Ra

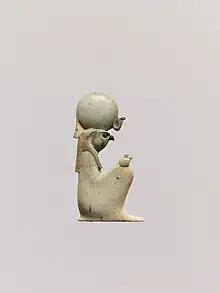
Inlay depicting the squatting Ra with the sun-disk placed atop his falcon head

At an early period in Egyptian history, his influence spread throughout the whole country, bringing multiple representations in form and in name. The most common form combinations are with Atum (his human form), Khepri (the scarab beetle) and Horus (the falcon). The form in which he usually appears is that of a man with a falcon's head, which is due to his combination with Horus, another sky-god. On top of his head sits a solar disc with a cobra, which in many myths represents the Eye of Ra. At the beginning of time, when there was nothing but chaos, the sun-god existed alone in the watery mass of Nun which filled the universe. The universe was enrapt by a vast mass of primordial waters, and the Benben, a pyramid mound, emerged amid this primal chaos. There was a lotus flower with Benben, and from this, when it blossomed, emerged Ra. "I am Atum when he was alone in Nun, I am Ra when he dawned, when he began to rule that which he had made." This passage talks about how Atum created everything in human form out of the chaos and how Ra then began to rule over the Earth where humans and divine beings coexisted. He created Shu, god of air, and the goddess of moisture, Tefnut. The siblings symbolized two universal principles of humans: life and right (justice). Ra was believed to have created all forms of life by calling them into existence by uttering their secret names. In some accounts humans were created from Ra's tears and sweat.